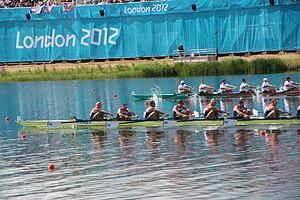
équipe d'Allemagne et de Grande-Bretagne en huit de pointe.